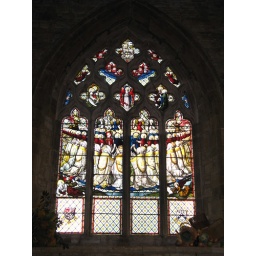
Stained glass window in the church in Cropredy.